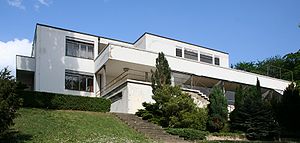
Villa Tugendhat
Villa Tugendhat
Villa Tugendhat er en historisk bygning i Brno, Tjekkiet. Det er en af de banebrydende prototyper af moderne arkitektur i Europa, og er tegnet af den tyske arkitekt Ludwig Mies van der Rohe. Bygget mellem årene 1928-1930 for Fritz Tugendhat og hans kone Greta, villaen blev hurtigt et ikon af modernismen.